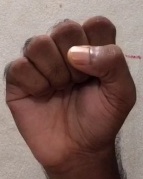
ASL sign: S